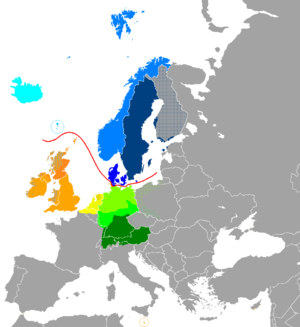
Germanske sprog
De germanske sprog (blå- nordisk, orange - engelsk og frisisk, grøn - tysk og nederlandsk), den røde linje skiller det nord- og vestgermanske sprogområde
De germanske sprog er en sprogfamilie under den indoeuropæiske sprogæt og omfatter de: